The Gilded Butterfly

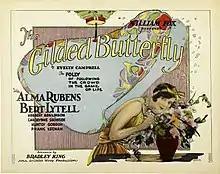
Lobby card

The Gilded Butterfly is a lost 1926 American silent drama film directed by John Griffith Wray and starring Alma Rubens, Bert Lytell, and Huntley Gordon.